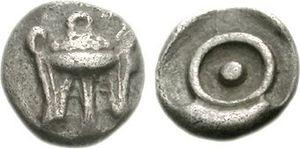
Dans l'Antiquité classique, l'omphalos est un symbole du centre du monde. L’omphalos était généralement matérialisé sous l'apparence d'une pierre sacrée, un bétyle. Le plus célèbre est celui de Delphes, situé dans l’adyton du temple oraculaire d’Apollon.